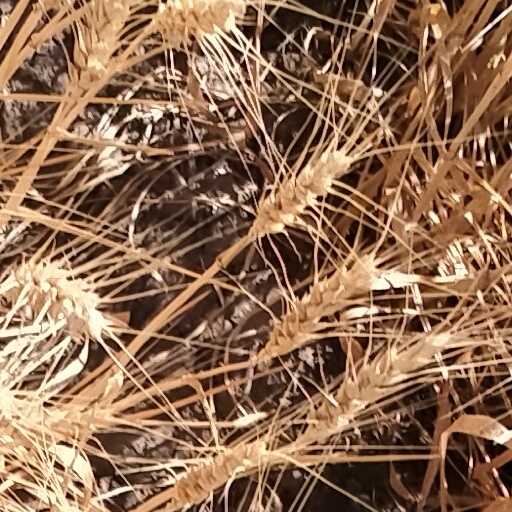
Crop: wheat